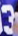
Number: 3